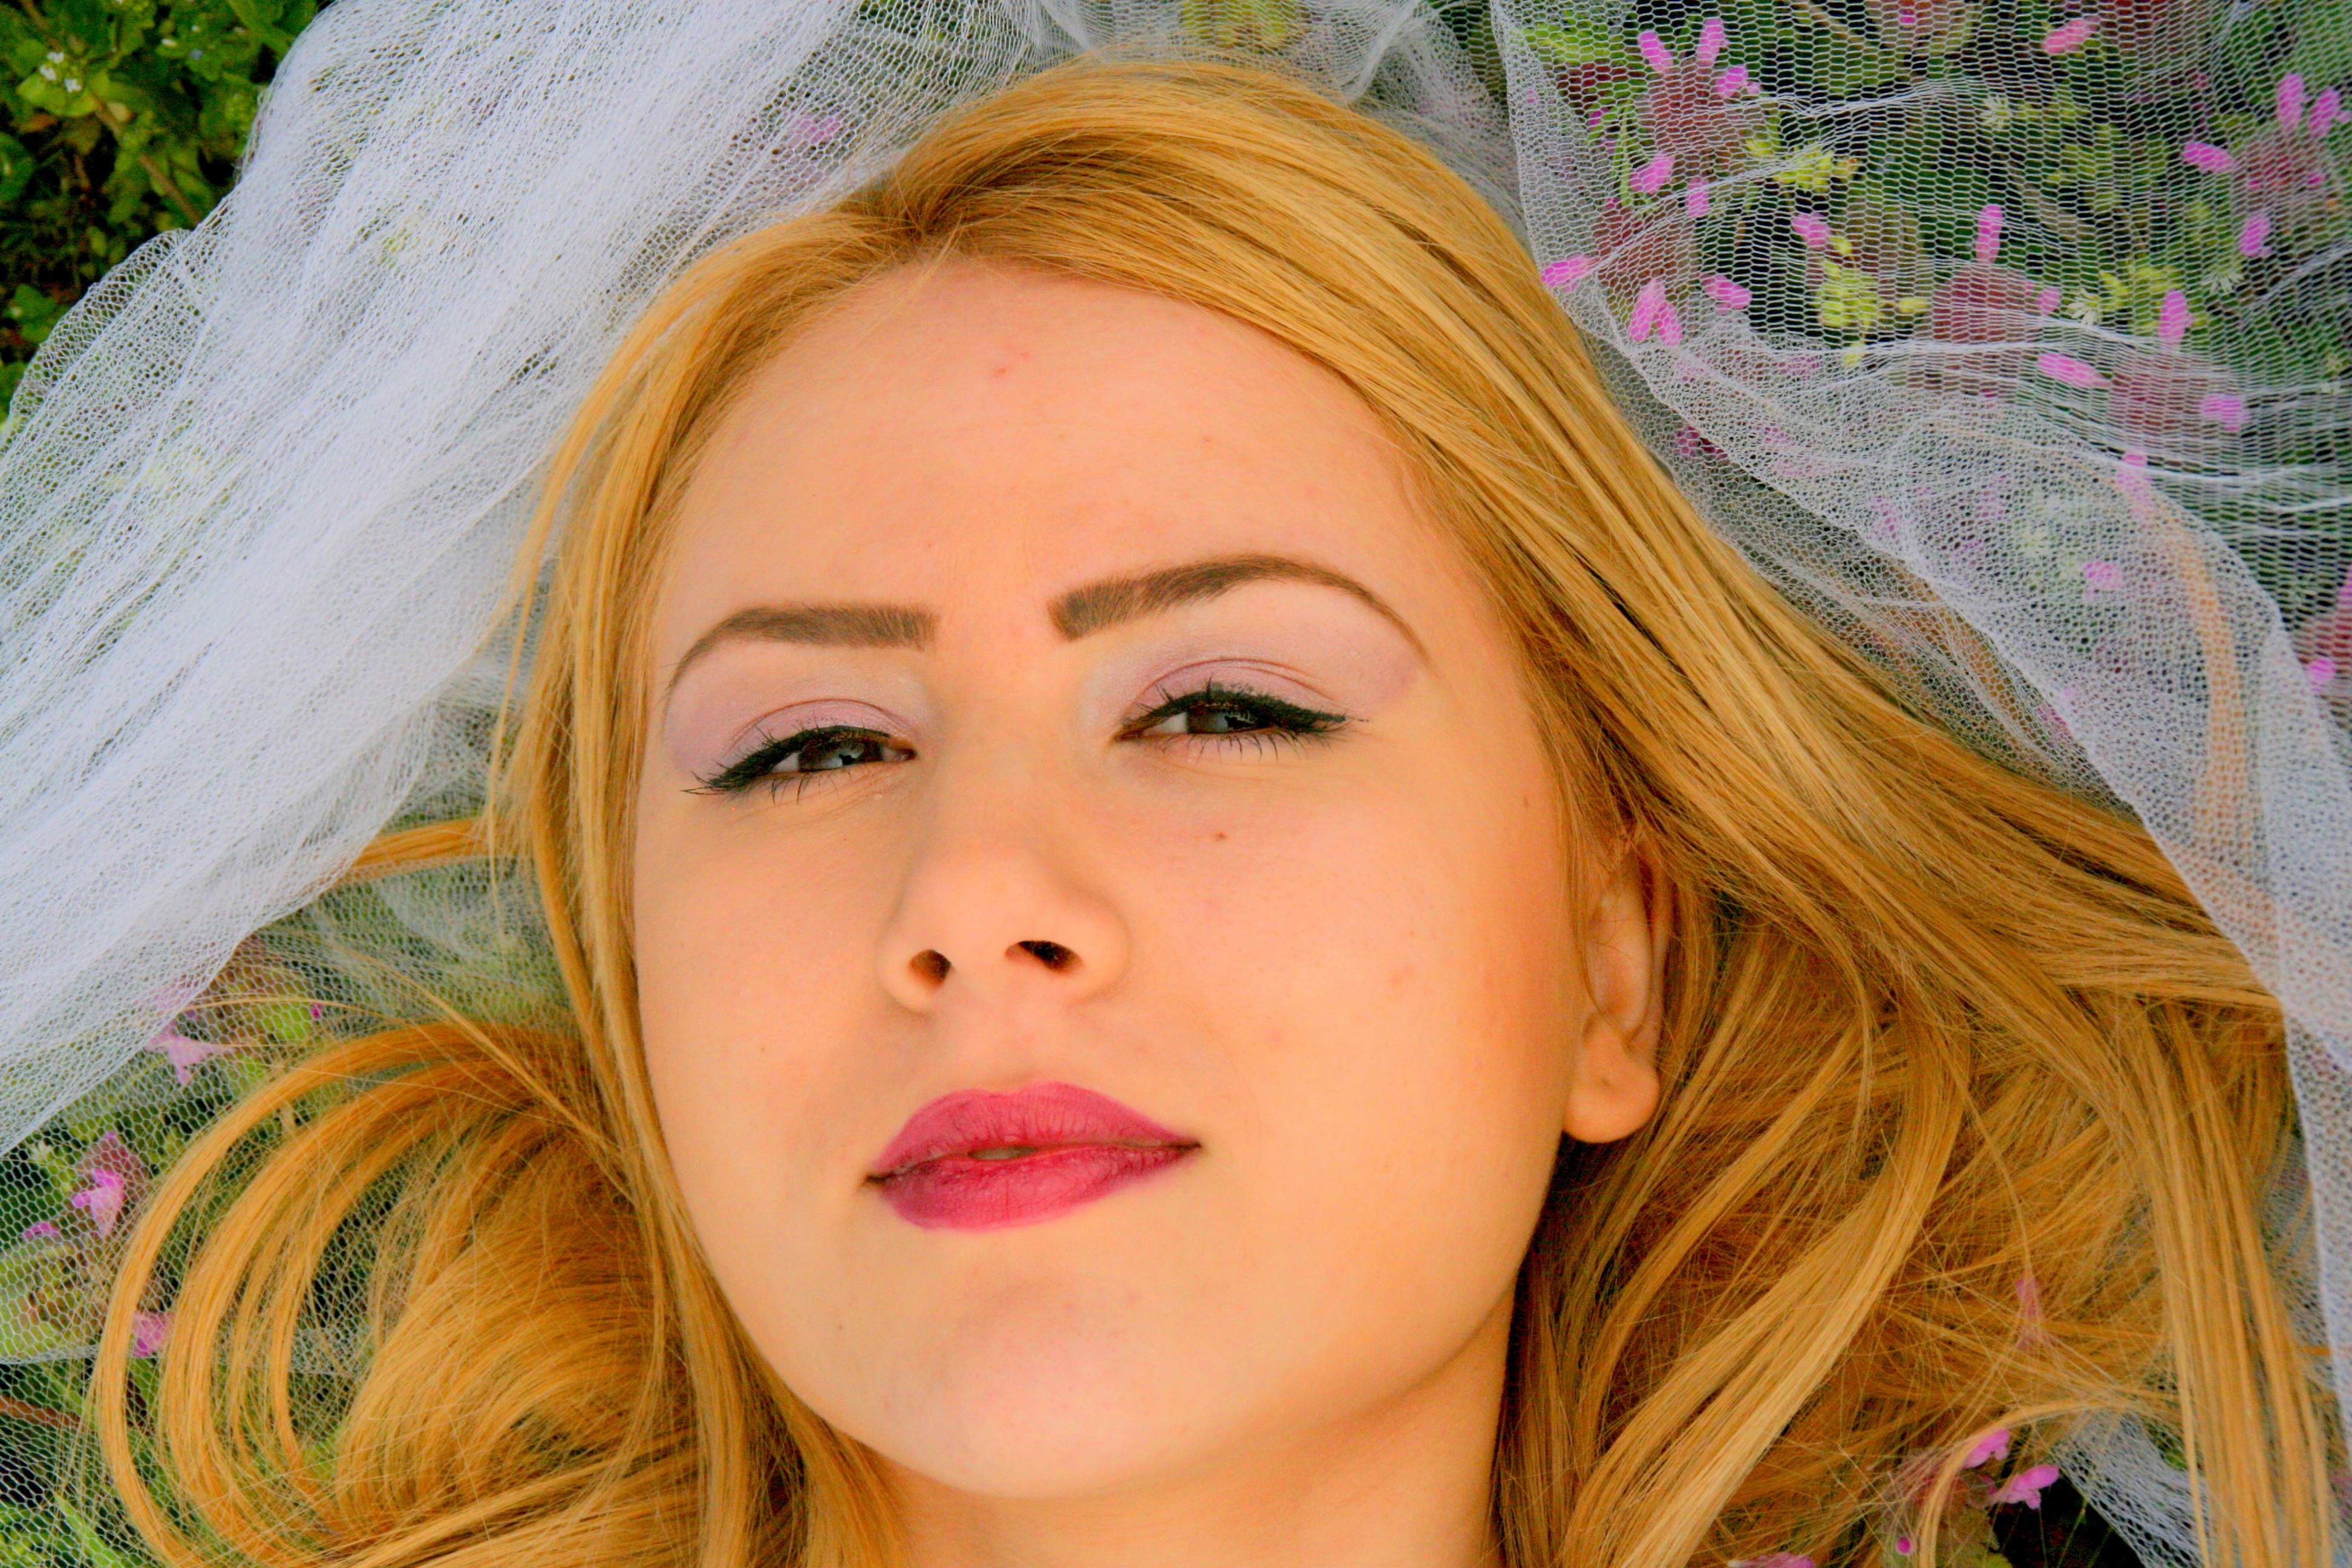
person, girl, woman, hair, photography, portrait, model, spring, color, lady, facial expression, lip, hairstyle, smile, mouth, long hair, close up, human body, face, dress, eye, head, skin, beauty, blond, organ, story, princess, photo shoot, blond hair, brown hair, human hair color